Datsun Type 14

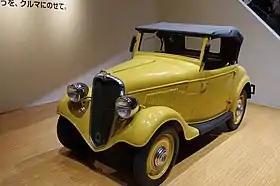
1935 Datsun 14 roadster

The Datsun Type 14 was a small car produced by Japanese manufacturer Nissan Motor Co., Ltd. from February 1935 to 1936. It had a sidevalve engine and was offered in several body styles. According to Britain's National Motor Museum at Beaulieu, the Type 14 "marked the birth of the Japanese car industry."